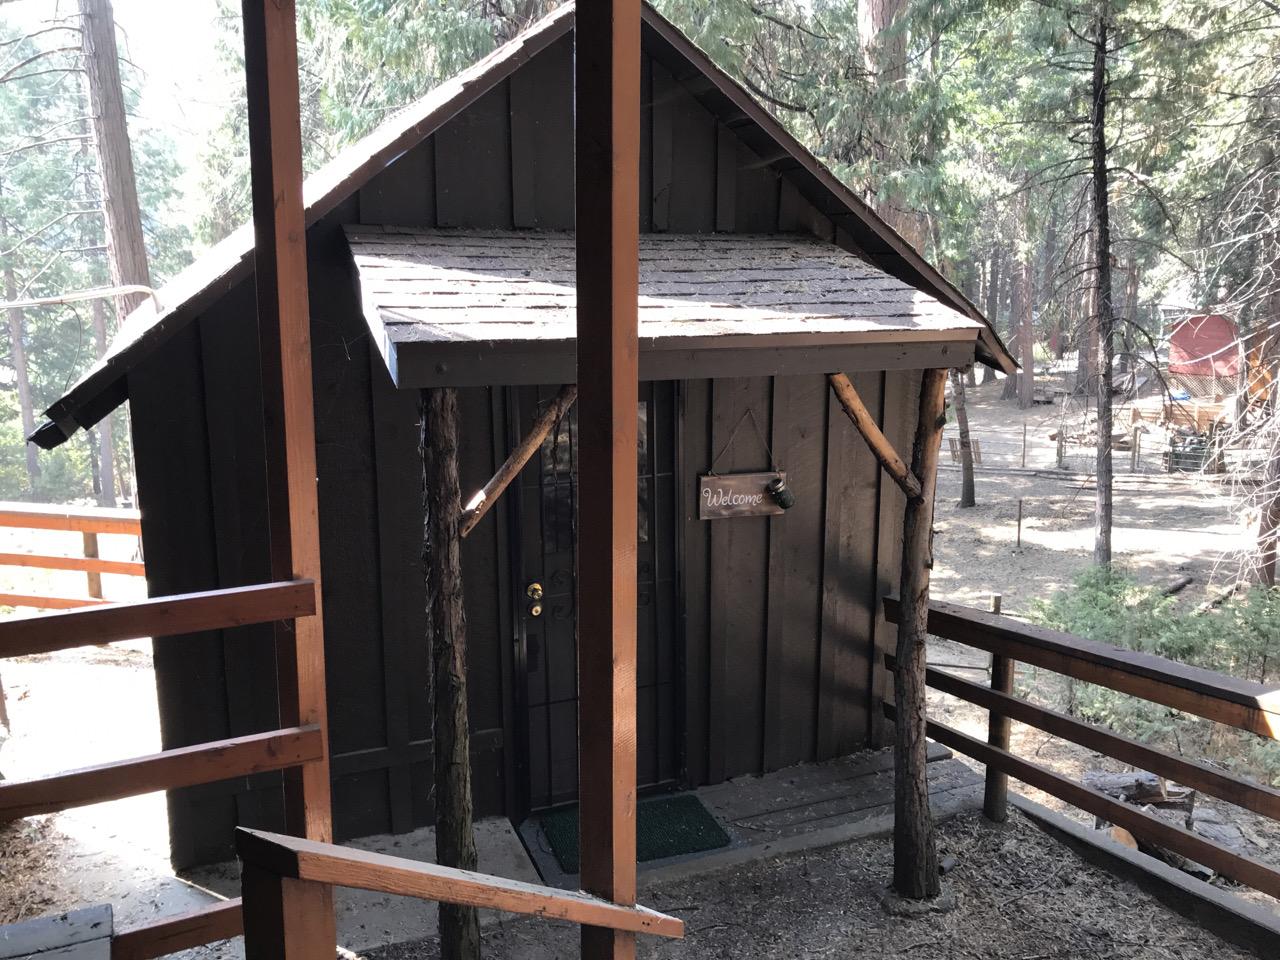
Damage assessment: no_damage